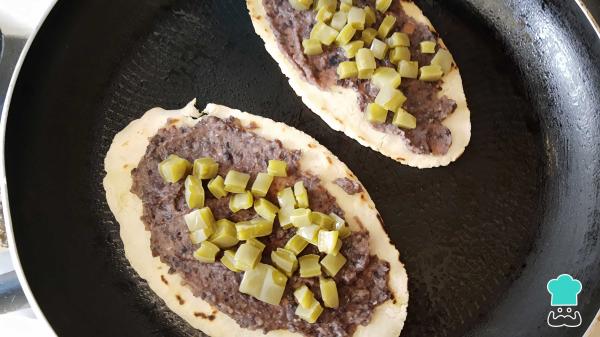
Coloca el huarache en un sartén o comal con un poco de aceite, unta un poco de frijoles refritos y agrega también nopales cocidos.